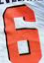
Number: 6